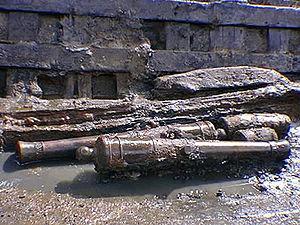
La Belle est l'un des quatre navires de l'expédition de 1684 menée par René-Robert Cavelier de La Salle dans le Golfe du Mexique, visant à établir une colonie française à l'embouchure du Mississippi. La Belle est accompagnée du Joly, vaisseau de 5ᵉ rang, et font tous deux partie de la marine royale française. Cavelier de la Salle affrète par ailleurs deux navires marchands, la flûte L'Aimable et le caïche Saint-François.